Shericka Jackson

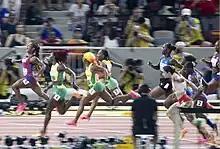
Jackson finishing in second in the 100 m final at the 2023 World Championships.

At the Pan American Games in Lima, Jackson won the 400 m in 50,78 s, pulling away from Paola Moran and Courtney Okolo in the last 100 m to secure her victory. She followed her success up by competing at the World Championships in Doha, winning a bronze medal in the 400 m in a new personal best of 49.47 s. In the relay, Jackson anchored Jamaica to win her first World Championship gold medal, whilst also winning her second bronze medal of the Championships in the relay.